Arsenal F.C.

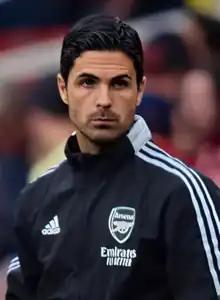
Arteta was Arsenal's club captain during his playing career, he was appointed Arsenal's head coach in December 2019.

Arsenal's longest-running and deepest rivalry is with their nearest major neighbour, Tottenham Hotspur; matches between the two are referred to as the North London derby. There also exists a rivalry between Arsenal and Chelsea. In addition, Arsenal and Manchester United developed a strong on-pitch rivalry in the late 1980s, which intensified in the early 2000s when both clubs were competing for the Premier League title.